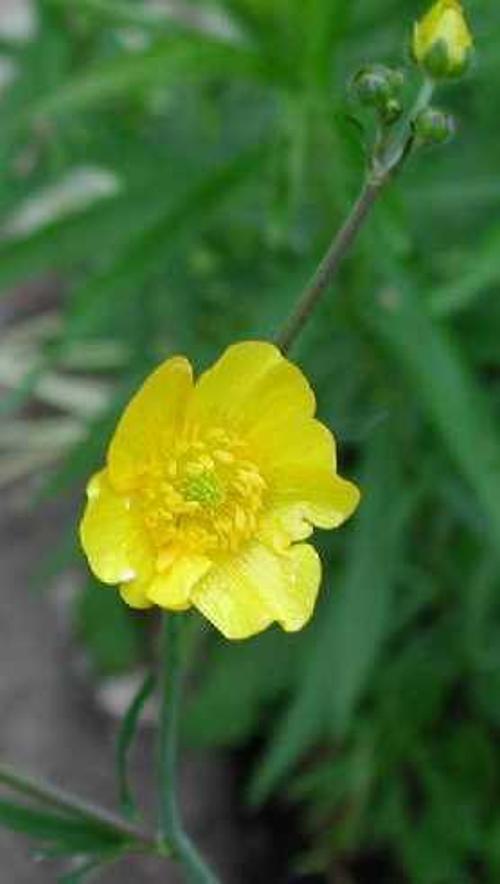
Flower: Buttercup